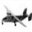
Label: airplane